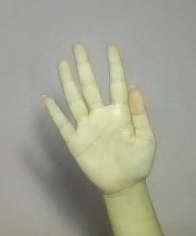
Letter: sheen